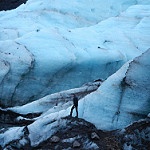
Scene: Outdoor